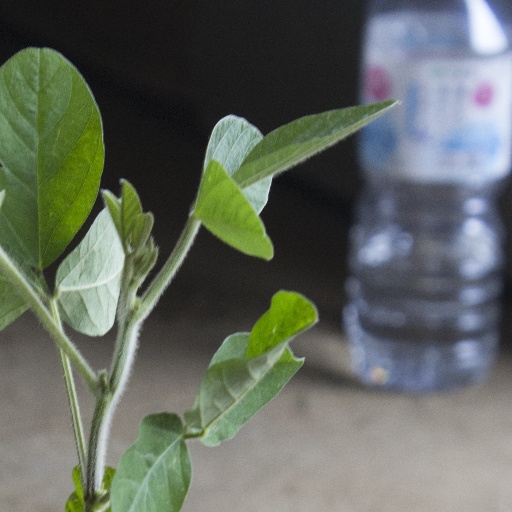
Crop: soybean